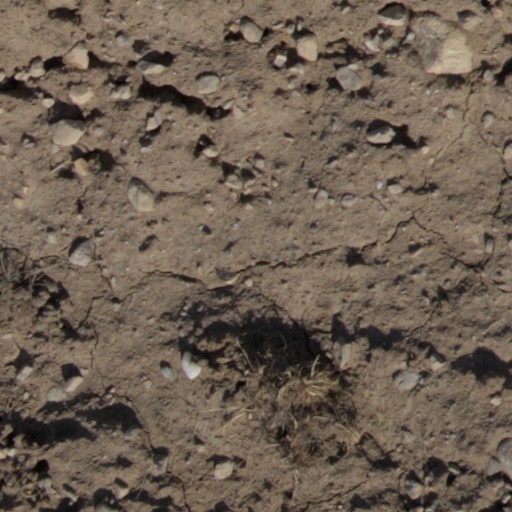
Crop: wheat